Julián Padrón

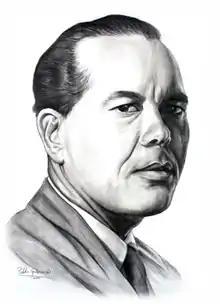
Julián Padrón

Padrón was born in San Antonio de Maturín, Monagas state, on 8 September 1910. He attended some private primary schools in Cumaná, Sucre state. Later Padrón studied secondary education at Andrés Bello secondary school in Caracas. He got his degree of secondary education in the area of Philosophy in 1929.